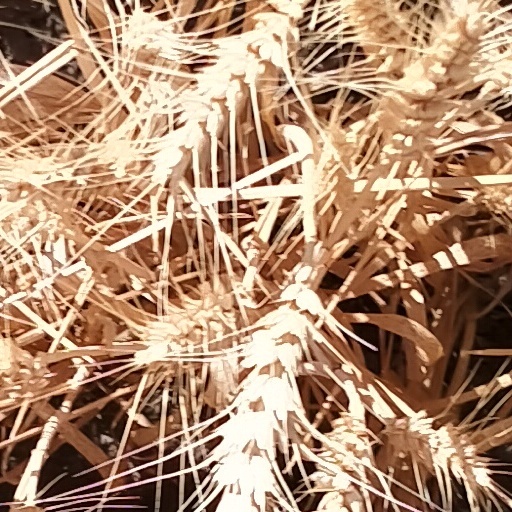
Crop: wheat